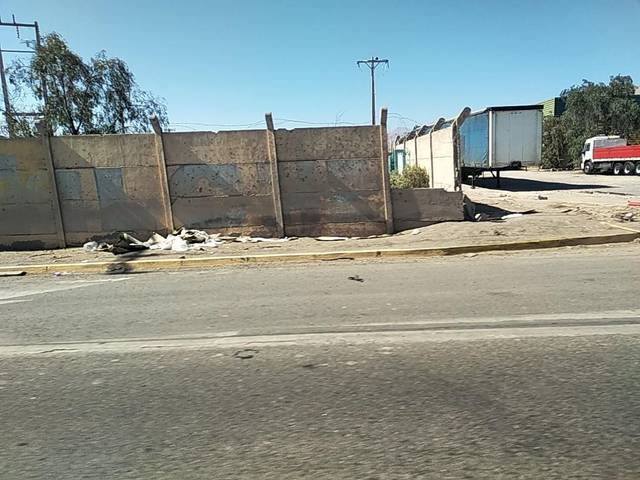
Region: Chile
Coordinates: -27.333, -70.381